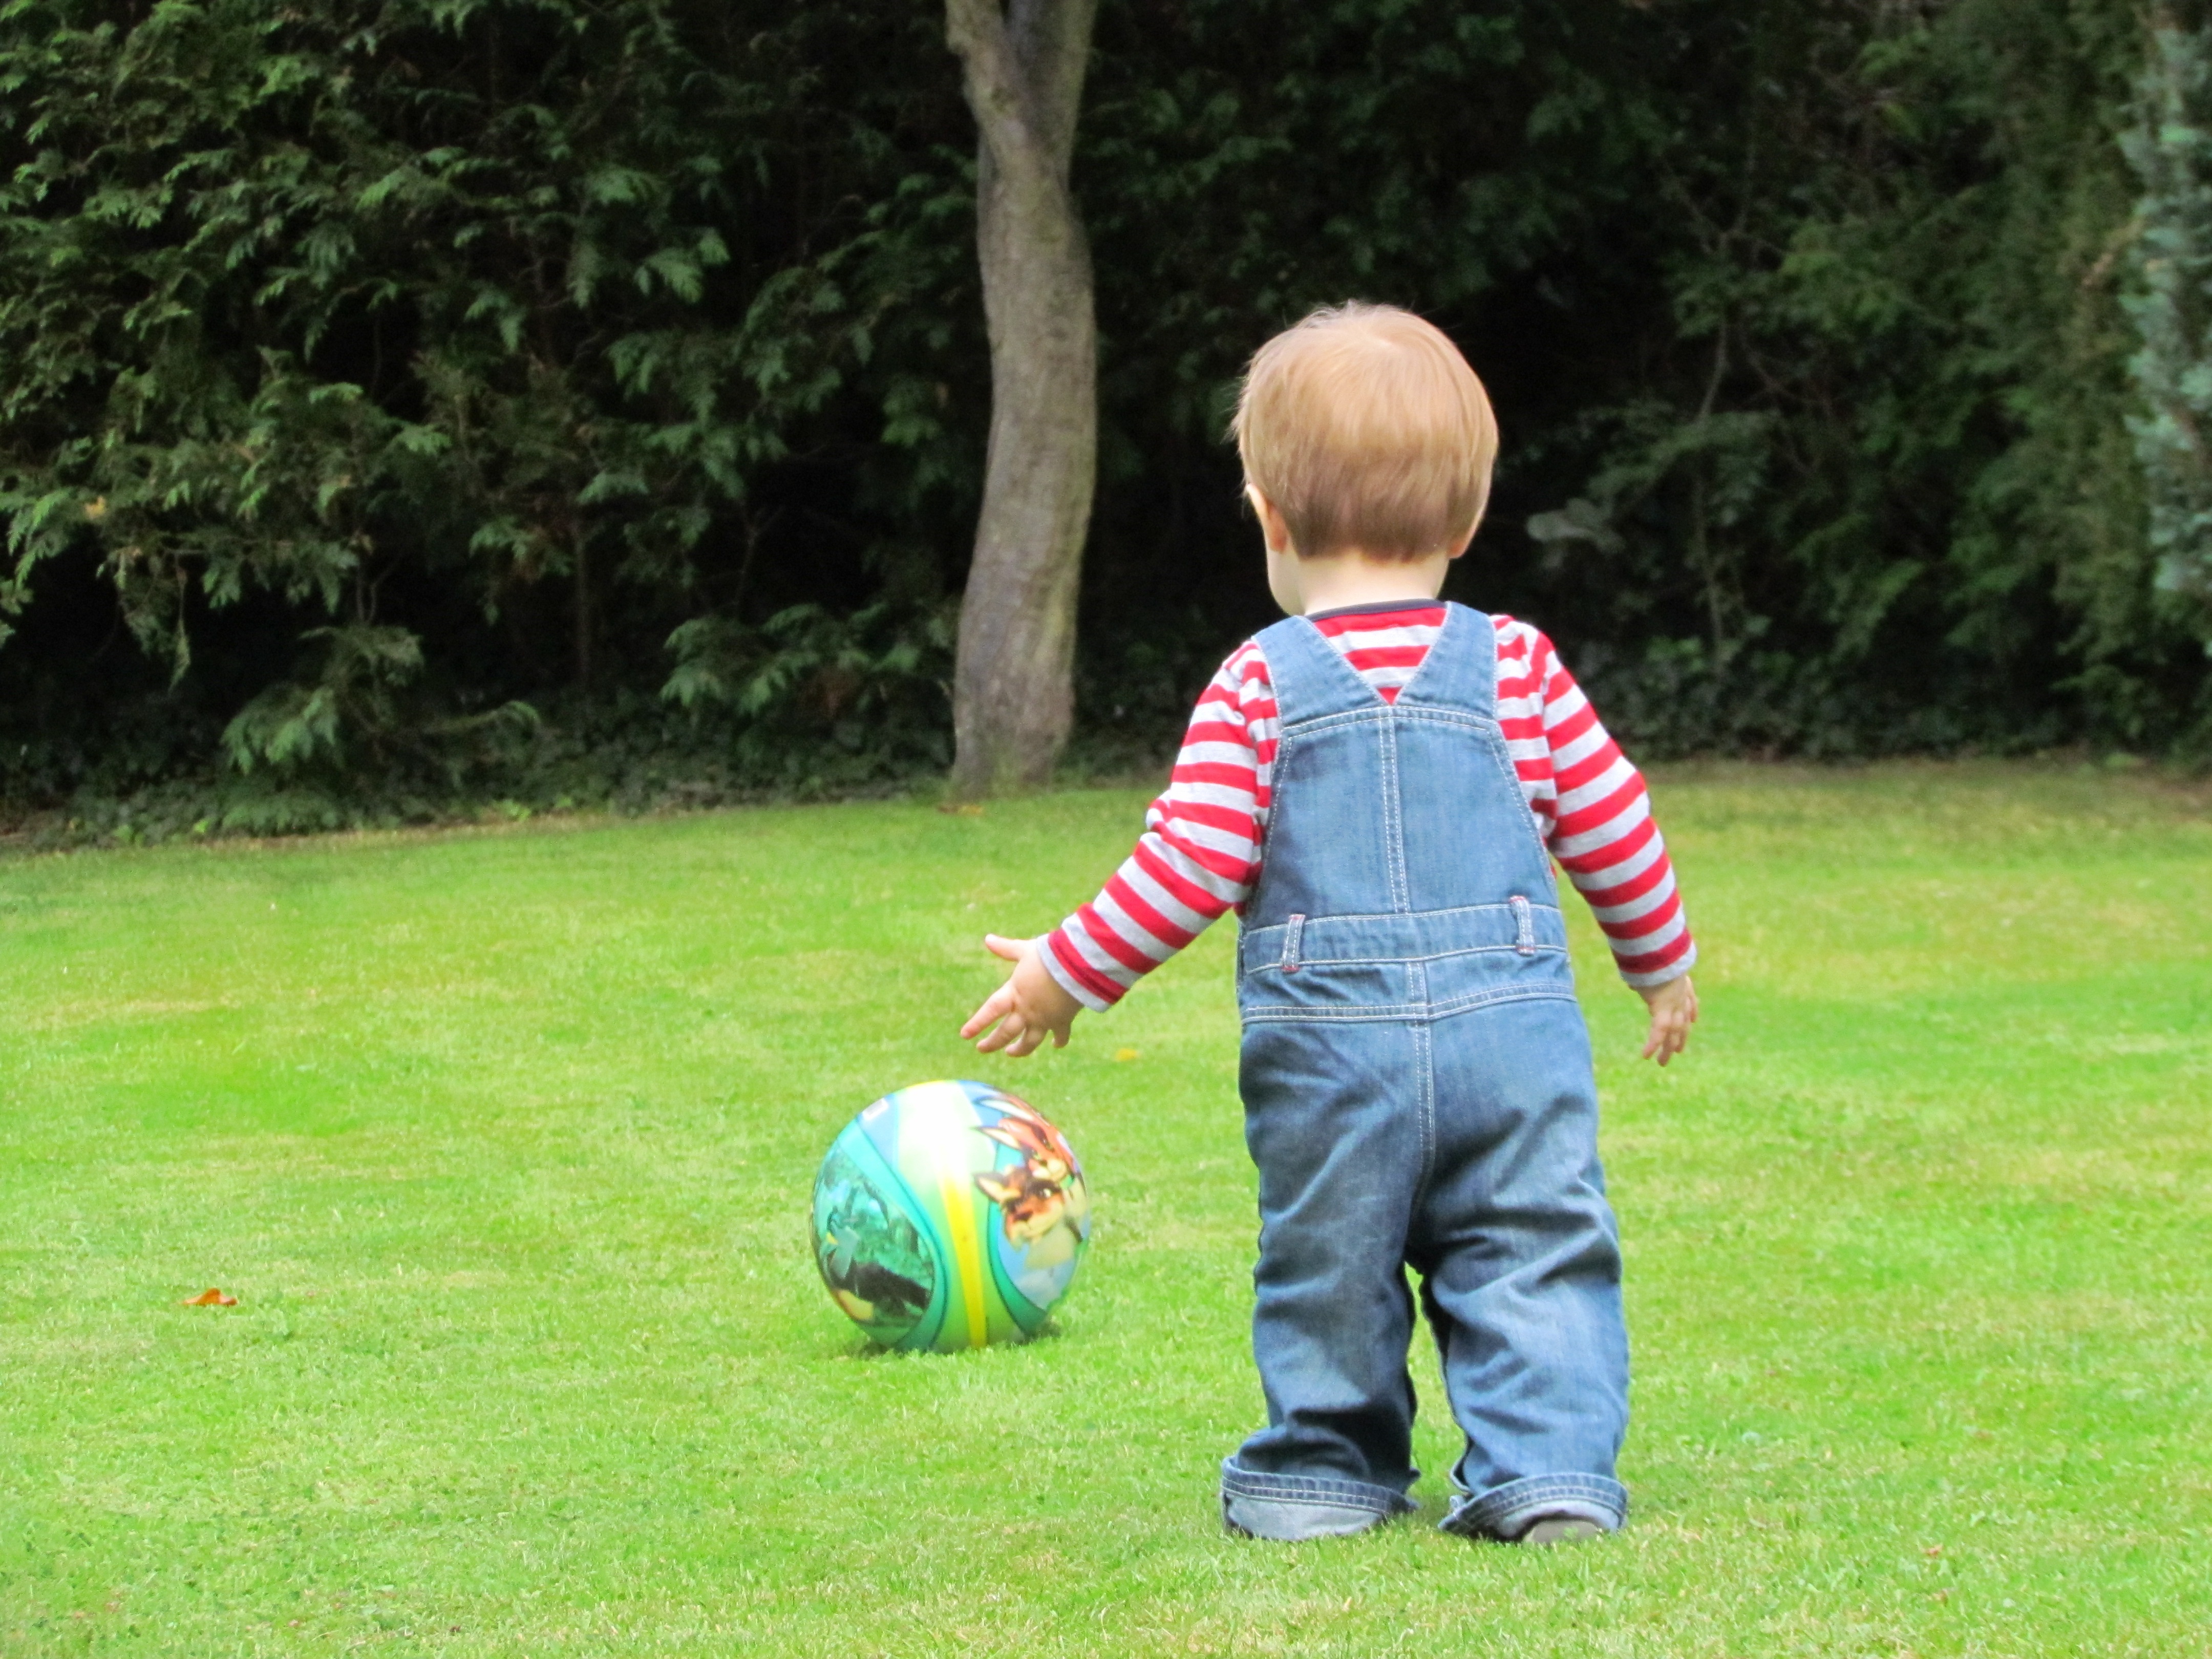
grass, outdoor, person, lawn, game, play, boy, kid, cute, summer, male, young, green, youth, backyard, child, playing, garden, fun, toddler, human positions